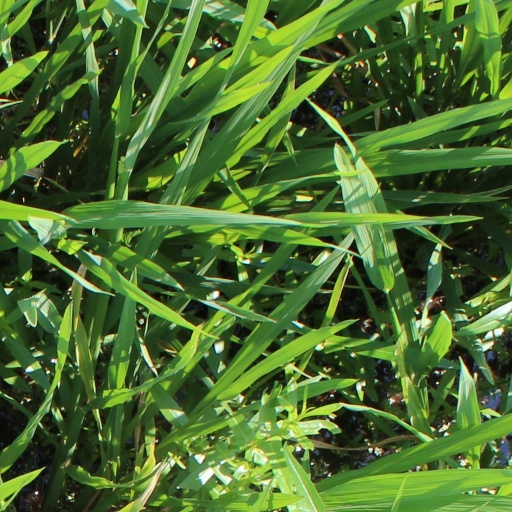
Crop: rice